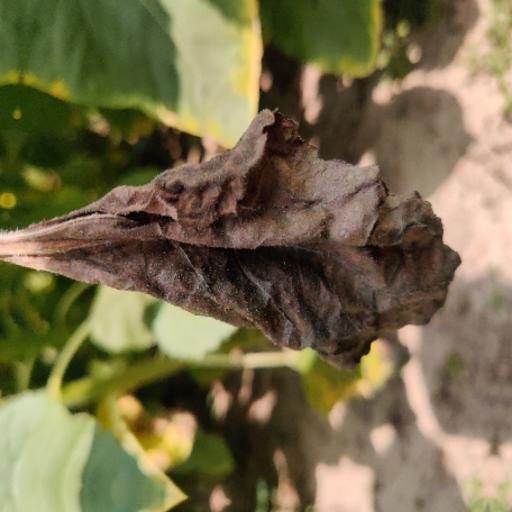
Label: Leaf_scars